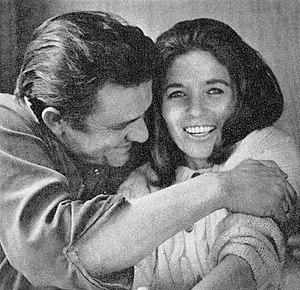
At Folsom Prison est un album live de Johnny Cash enregistré le 13 janvier 1968 au sein de la Prison d'État de Folsom, face à un public différent des concerts habituels car composé de délinquants et criminels condamnés à des peines diverses ainsi que du personnel pénitentiaire.
Valerie June Carter Cash est une chanteuse de musique country américaine, née le 23 juin 1929 à Maces Spring et morte le 15 mai 2003 à Nashville.
Johnny Cash est un chanteur, acteur, guitariste et auteur-compositeur de musique country américain. Il a également pratiqué les styles rock 'n' roll, rockabilly, blues, folk ou encore gospel.